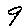
Label: 9